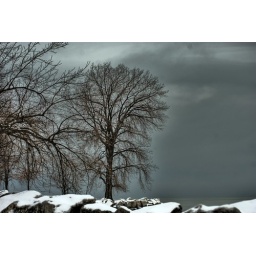
evanston tree and rocks near lakeshore 1 full